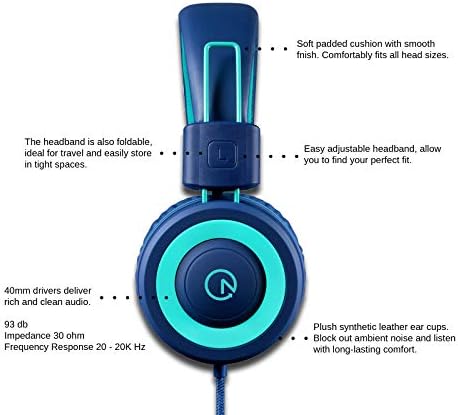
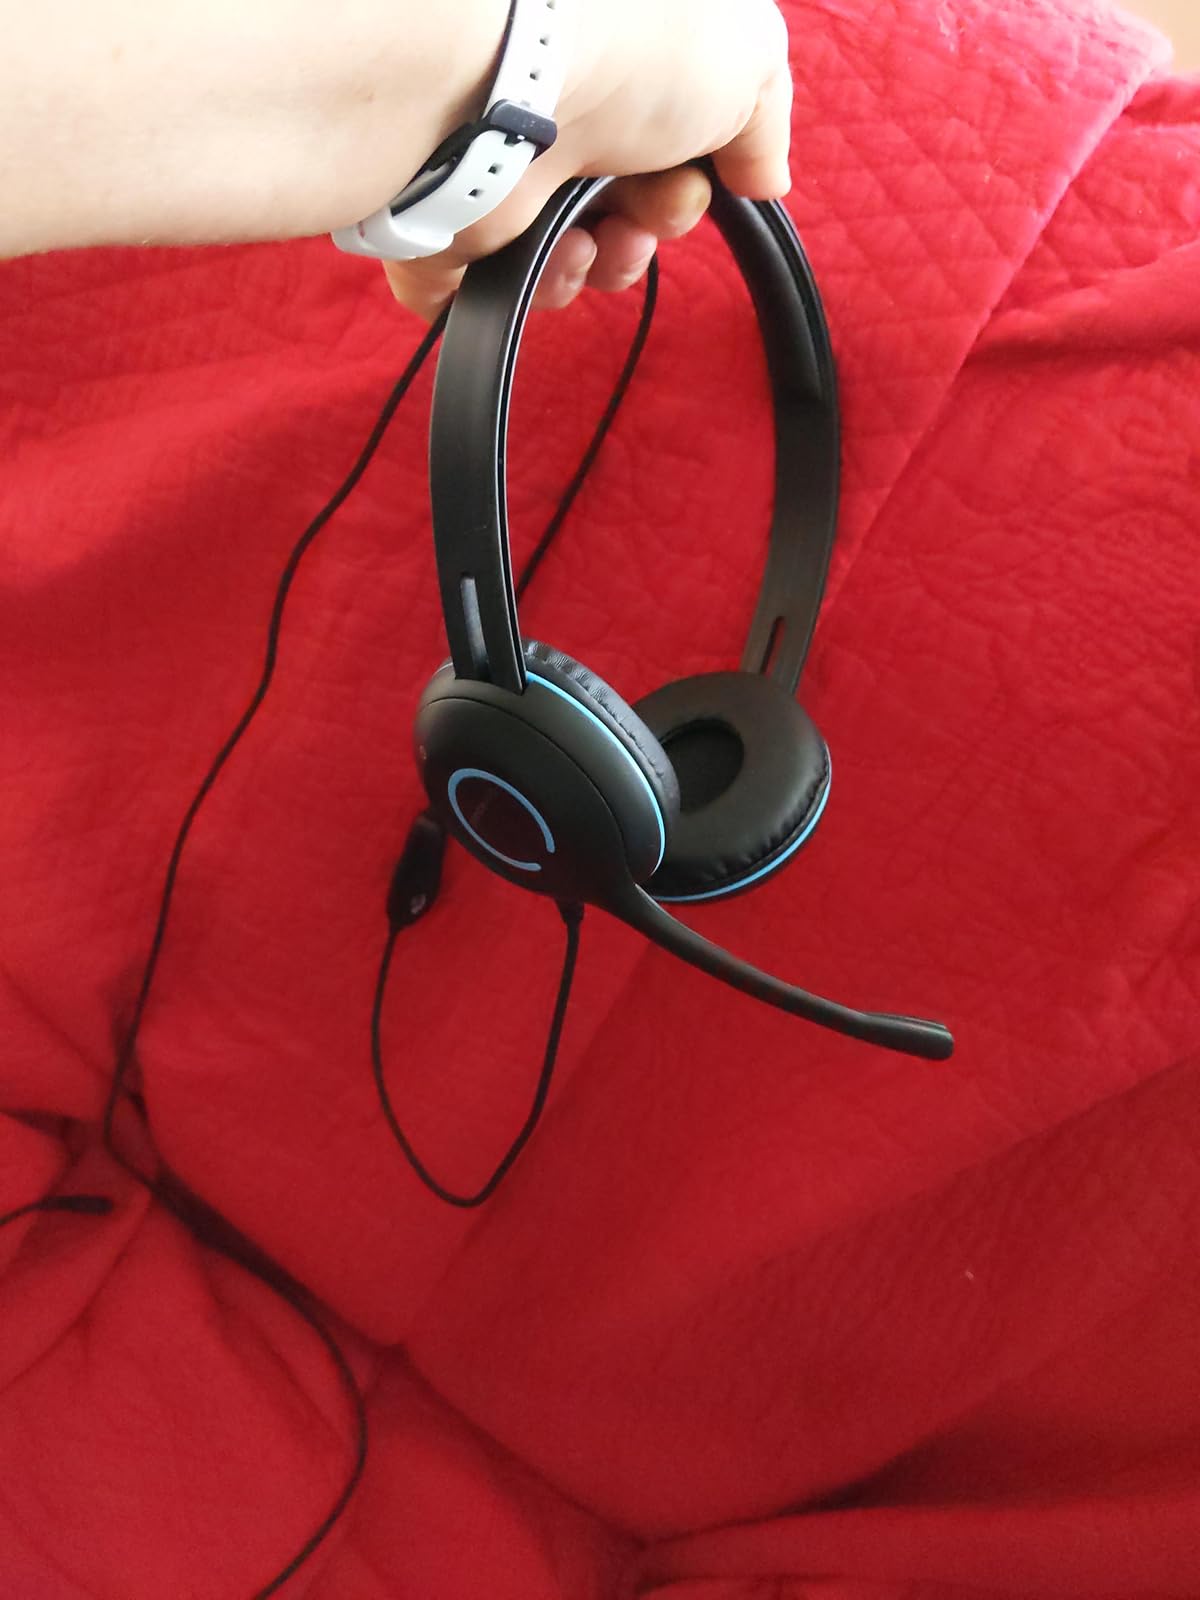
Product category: headphones
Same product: no